Pierre Schneiter

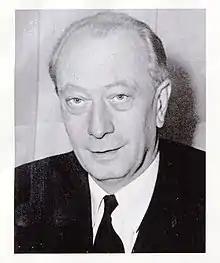
Schneiter in 1958

Pierre Schneiter was born in Reims as the elder son of Charles Albert Schneiter, a wine broker, and Jeanne Marie Alice Sart. Charles Schneiter's father was a watchmaker from Bern, whose ancestors had come from Bavaria. Pierre's only sibling, Marie François André Schneiter, was born in 1914. The brothers followed their father into the wine trade. Pierre married Marguerite Marie Thérèse Fandre in 1931. Their son Jean-Louis (born 1933) was mayor of Reims until 2008.